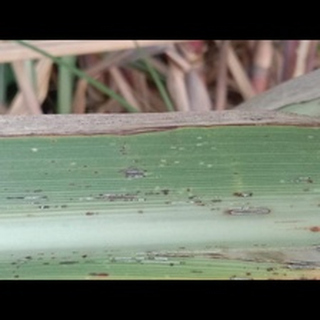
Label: sugarcane_rust